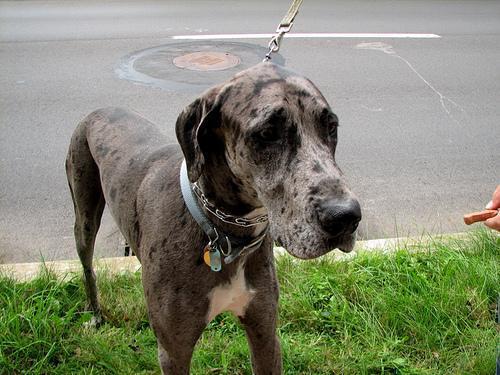
Great_Dane